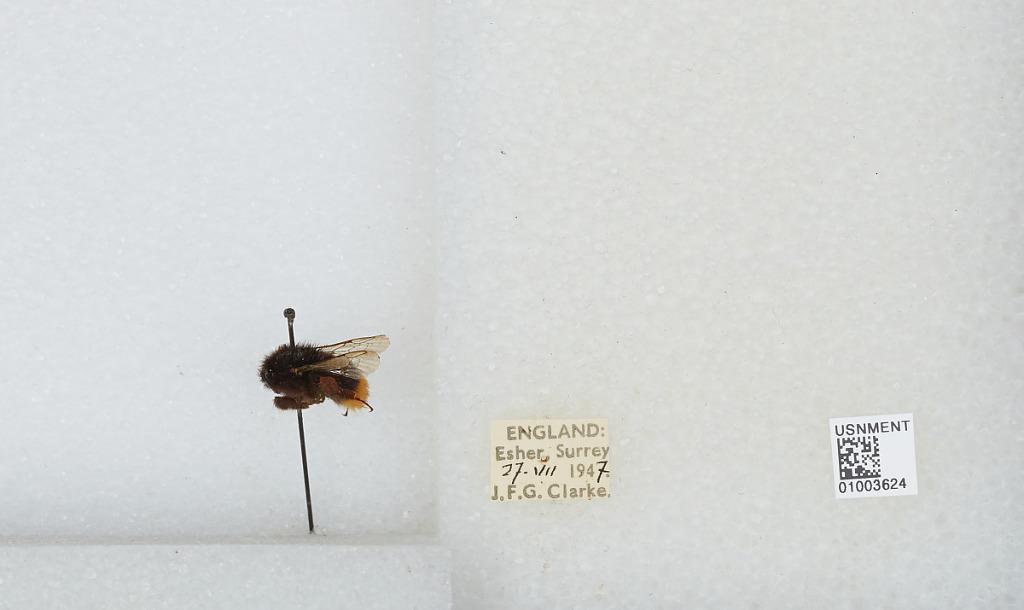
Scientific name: Bombus (Melanobombus) lapidarius lapidarius (Linnaeus)
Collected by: J. Clarke
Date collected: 1947-7-27
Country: United Kingdom
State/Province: England
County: Surrey
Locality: Esher
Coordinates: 51.3692, -0.365